Which point is corresponding to the reference point?
Reference image:
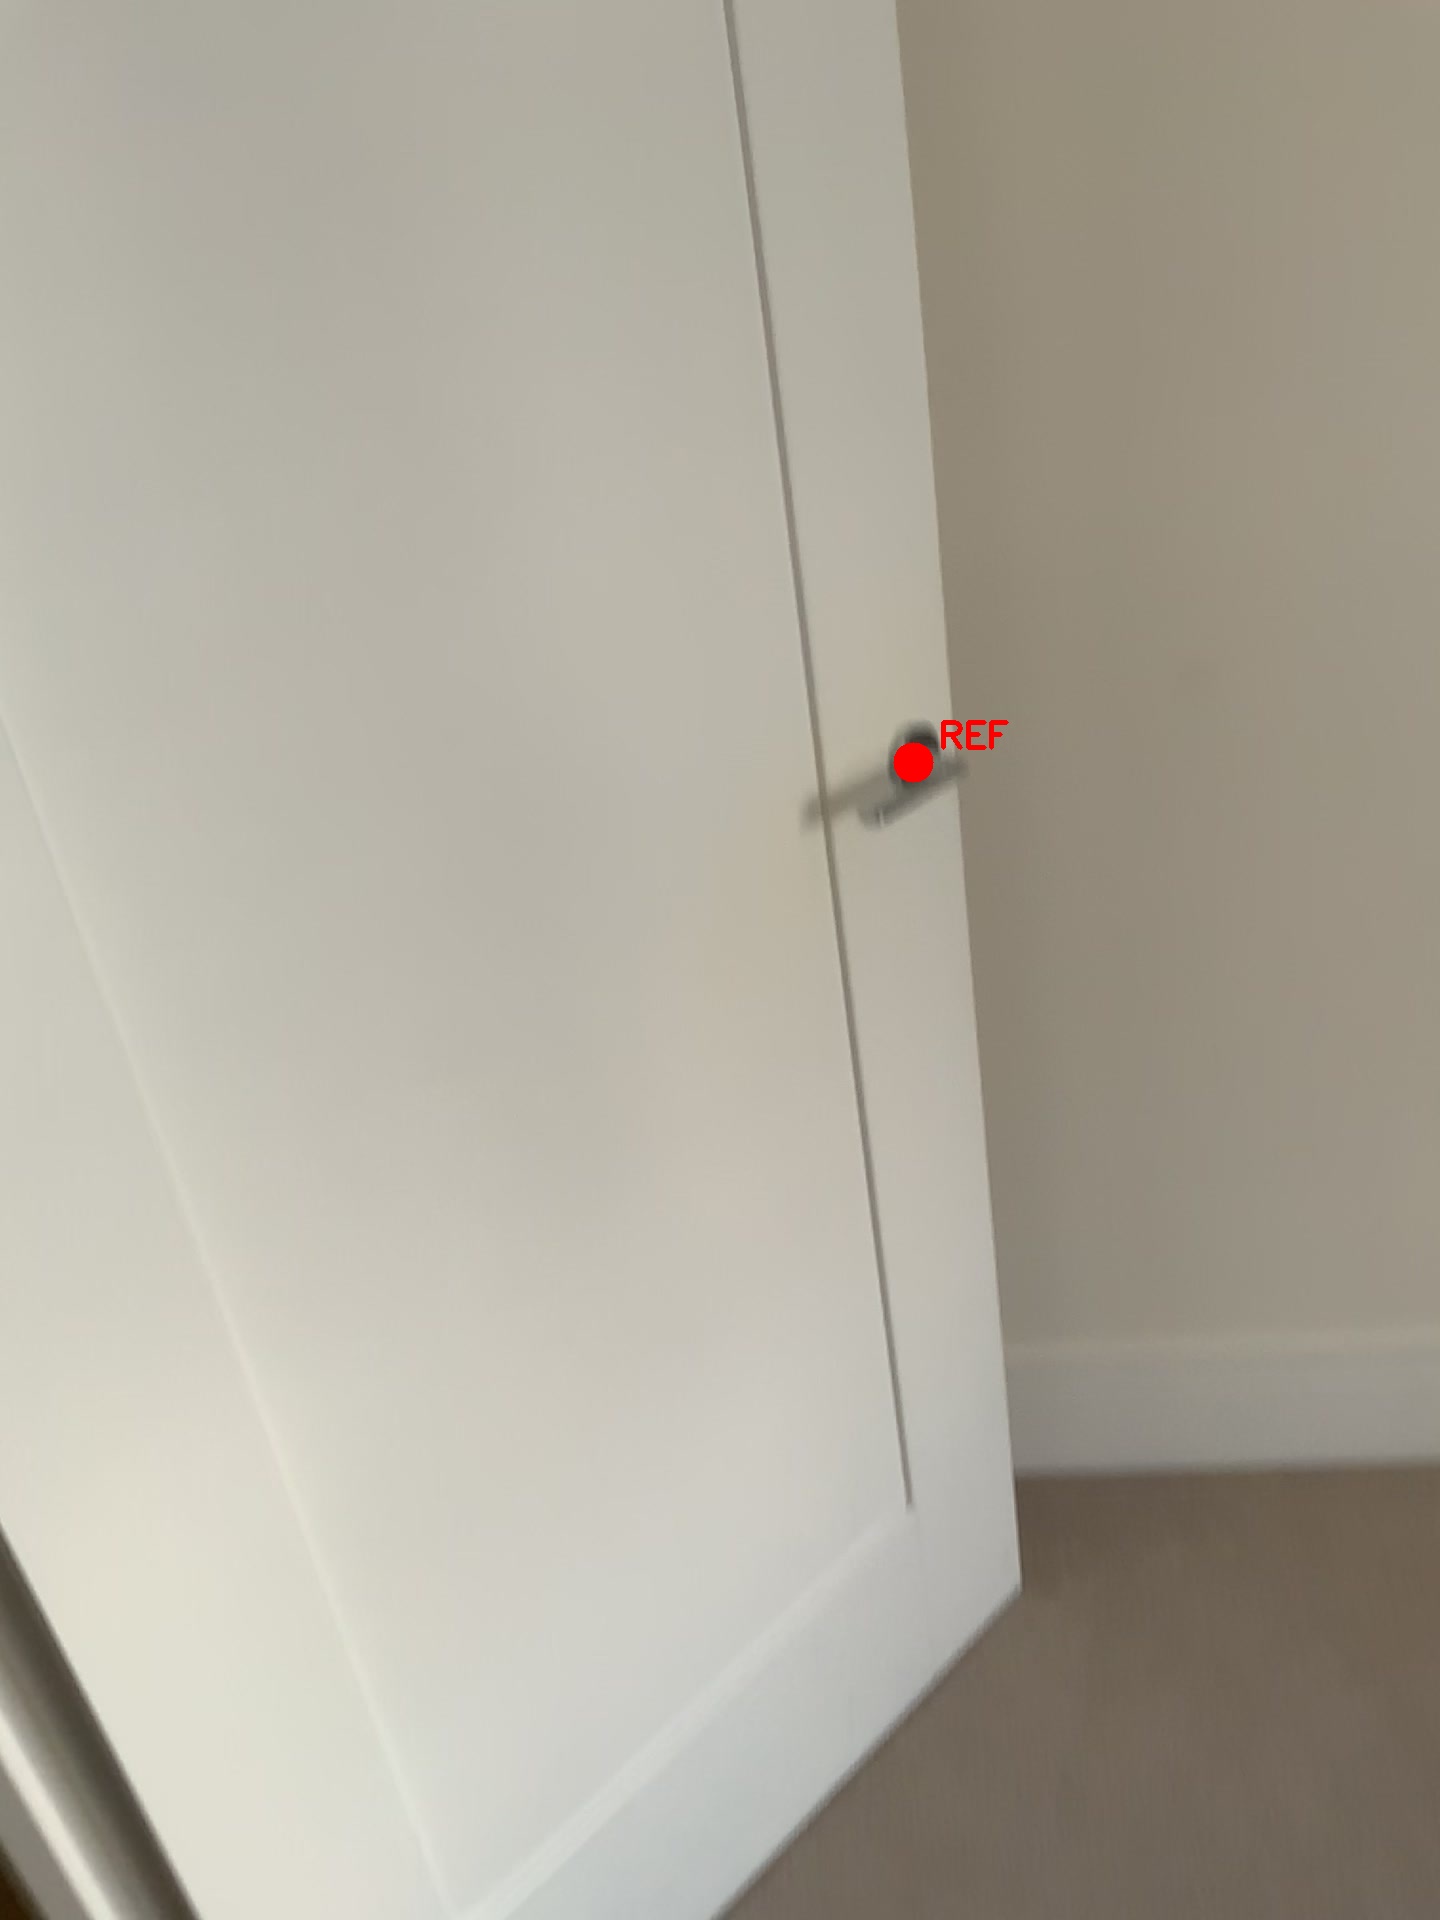
Option image:
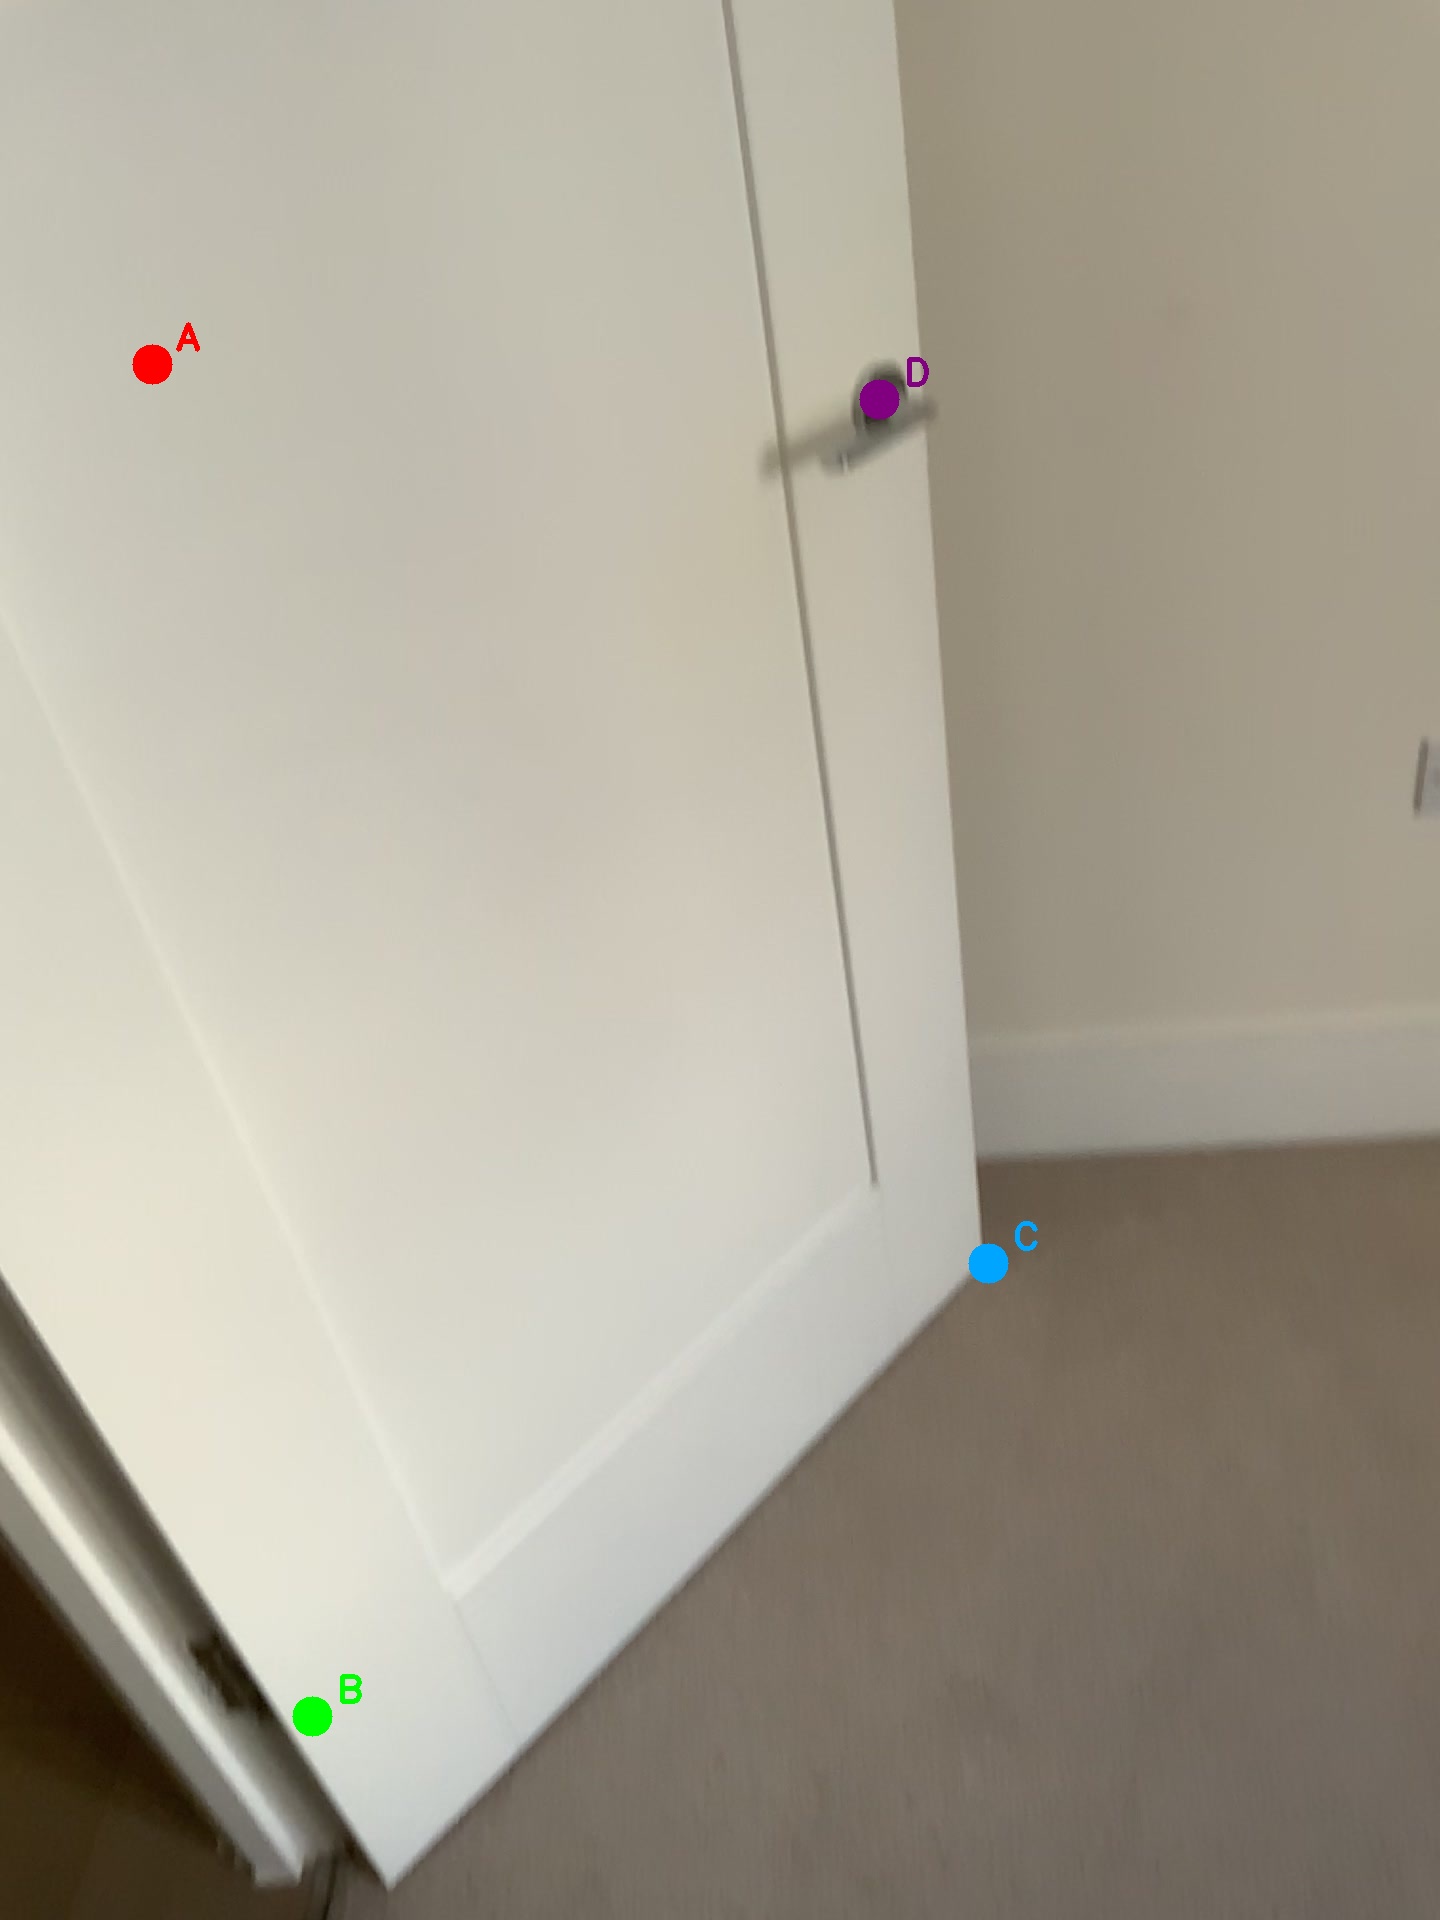
Choices:
Point A
Point B
Point C
Point D
Answer: (D)